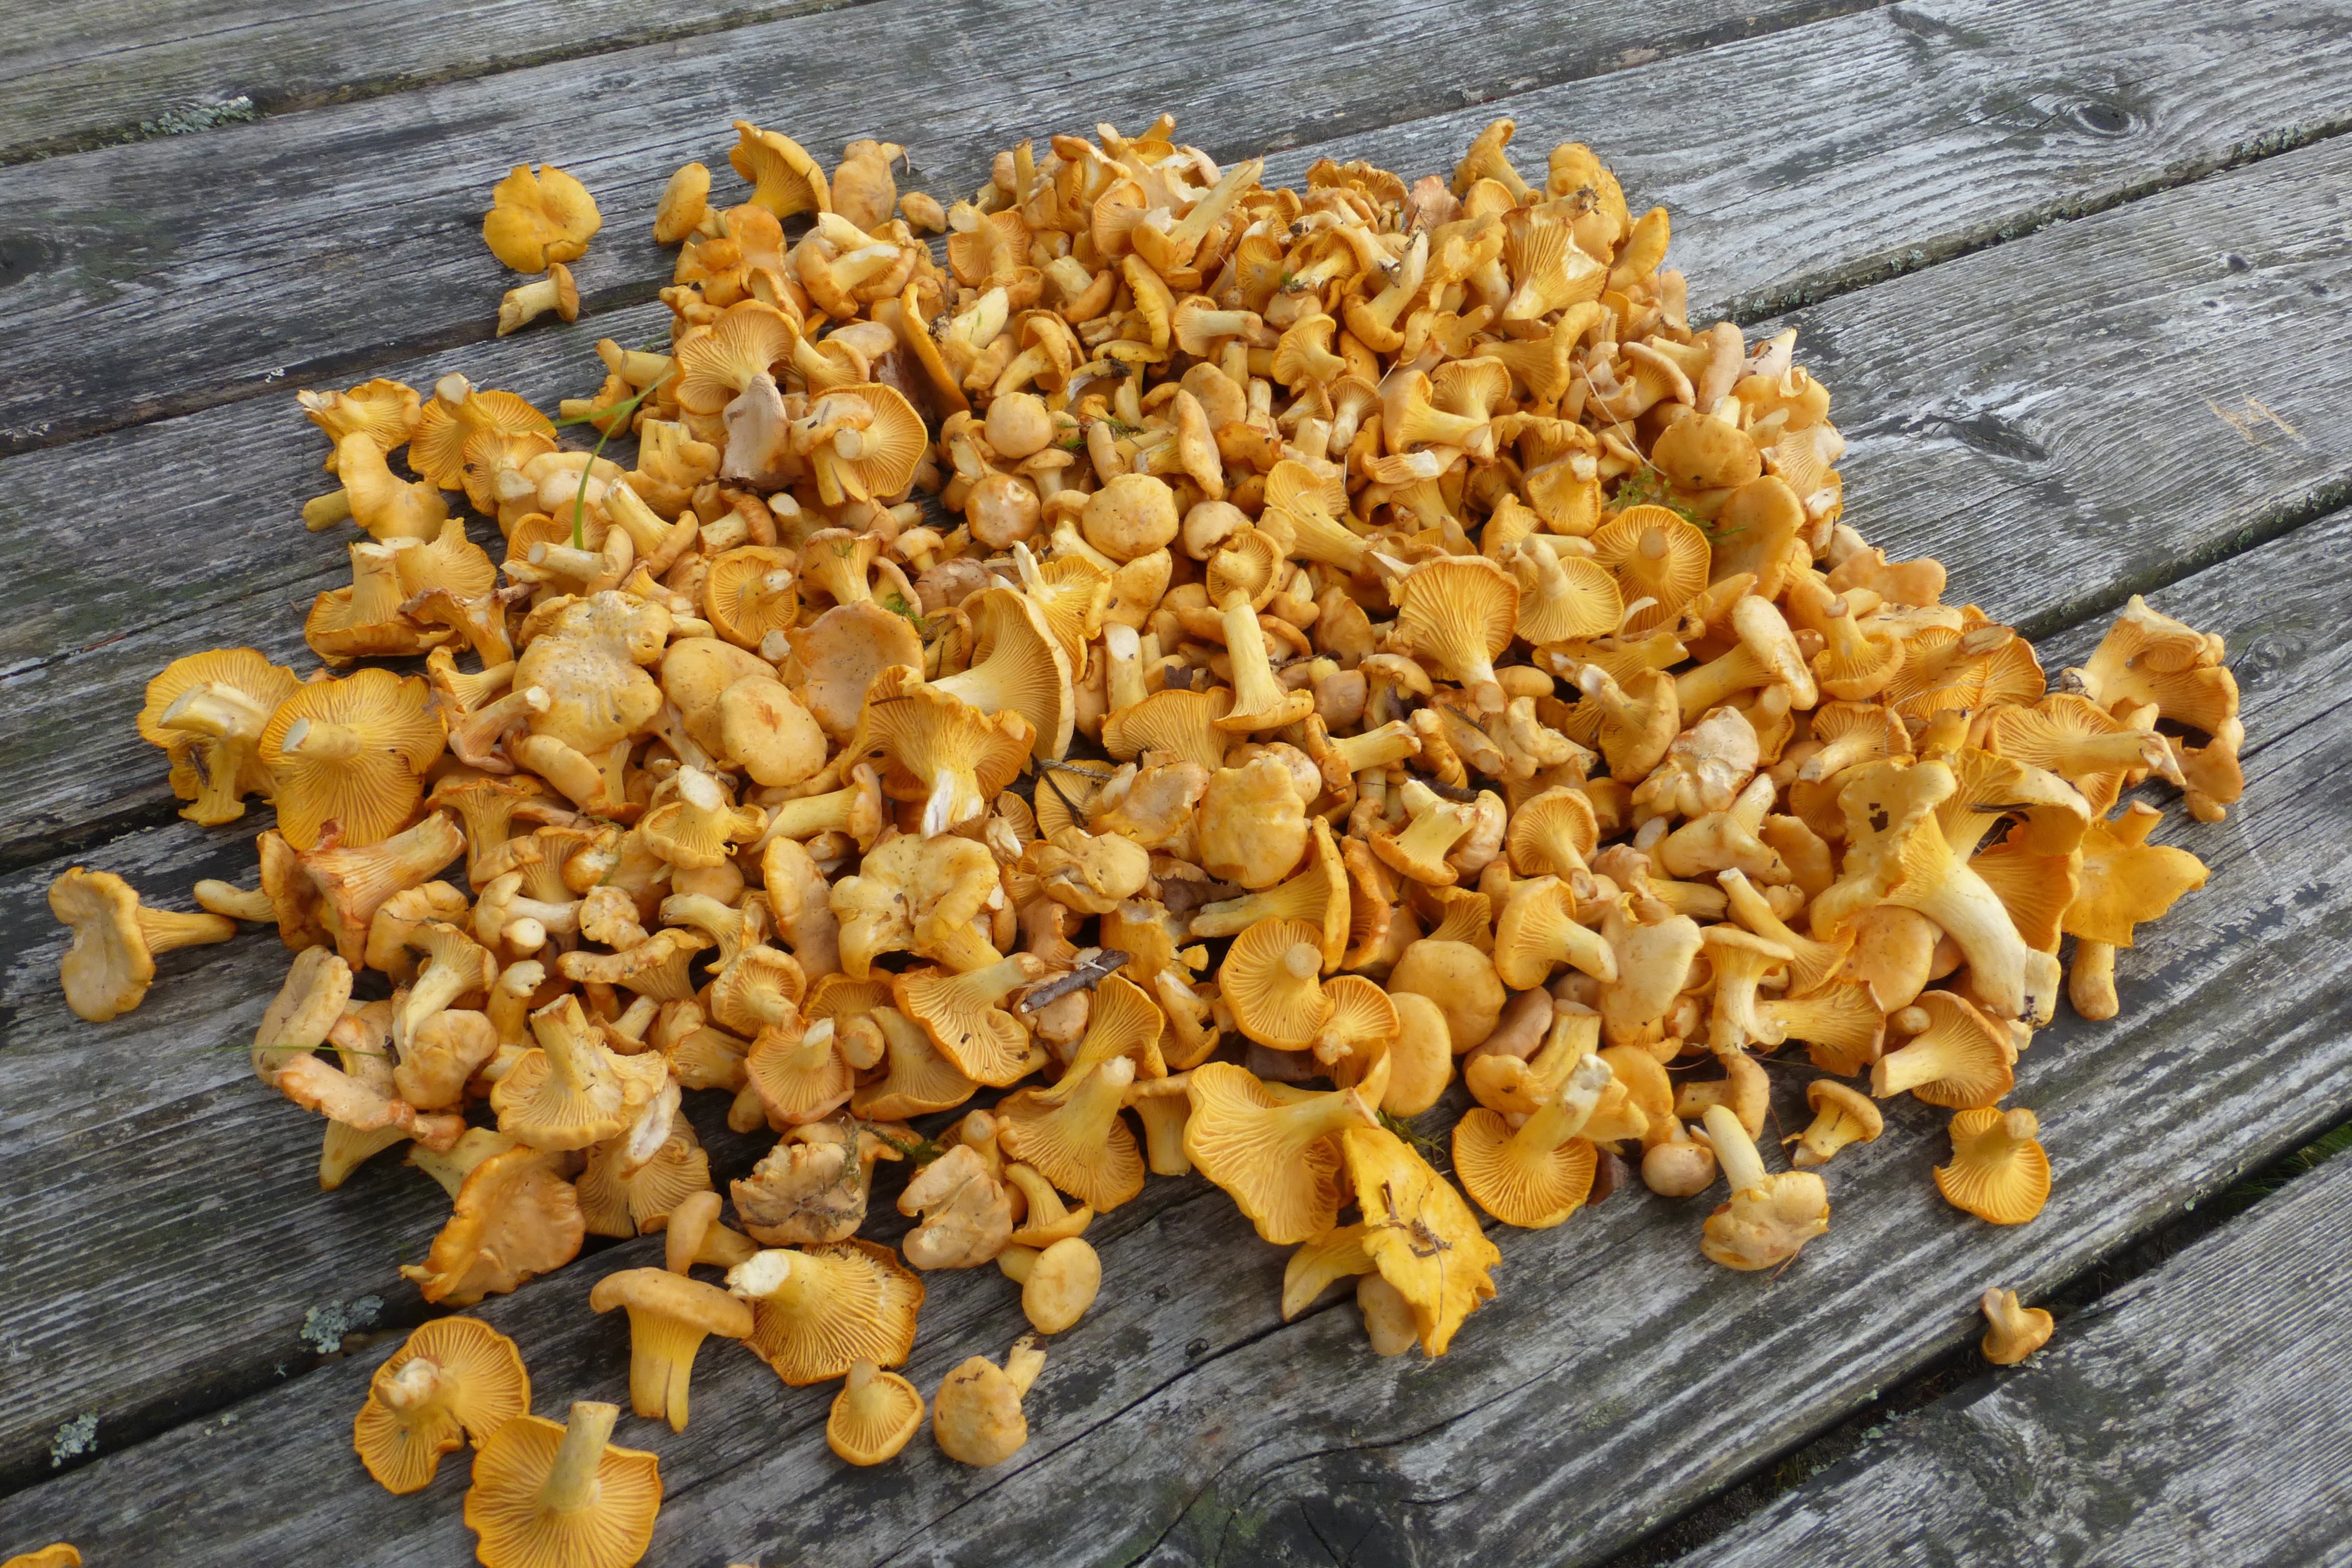
dish, food, produce, vegetable, crop, yellow, cuisine, mushrooms, edible, collect, forest mushrooms, mushroom picking, flowering plant, chanterelles, cantharellus, grass family, land plant, snack food